Graham Greene

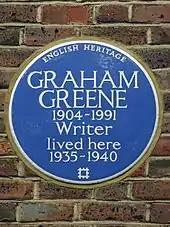
Blue plaque erected in 2011 by English Heritage at 14 Clapham Common North Side, Clapham, London

Beginning with "Stamboul Train" in 1932, Greene divided his fiction into two genres: thrillers (mystery and suspense books), which he described as entertainments; and literary works, which he described as novels. As his career lengthened, both Greene and his readers found the distinction between "entertainments" and "novels" to be less evident. When the broadly comic "Travels with My Aunt" (1969) was published, the "New York Times" reviewer felt that it blurred the boundaries between the two: ""Travels With My Aunt", the title page tells us, belongs to the 'novel' category, but reading the book very soon establishes that it is also extremely entertaining and often very funny." When Heinemann and Bodley Head reissued Greene's "entertainment" "The Confidential Agent" and his "novel" "The Power and the Glory" together in 1971 as part of their "Collected Edition" of Greene's works, Julian Symons noted the "close relationship" between the genres; as the edition progressed, Eric Ambler pointed out that Greene was redesignating all his "entertainments" as novels, adding "His reputation as a major twentieth-century novelist is likely to remain unimpaired."